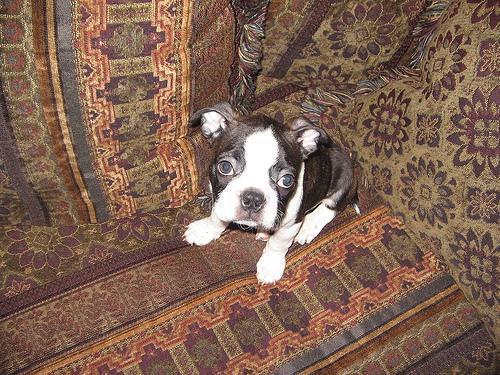
Boston_bull